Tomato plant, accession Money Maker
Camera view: tilt-top (135 deg); turntable rotation: 0 degrees
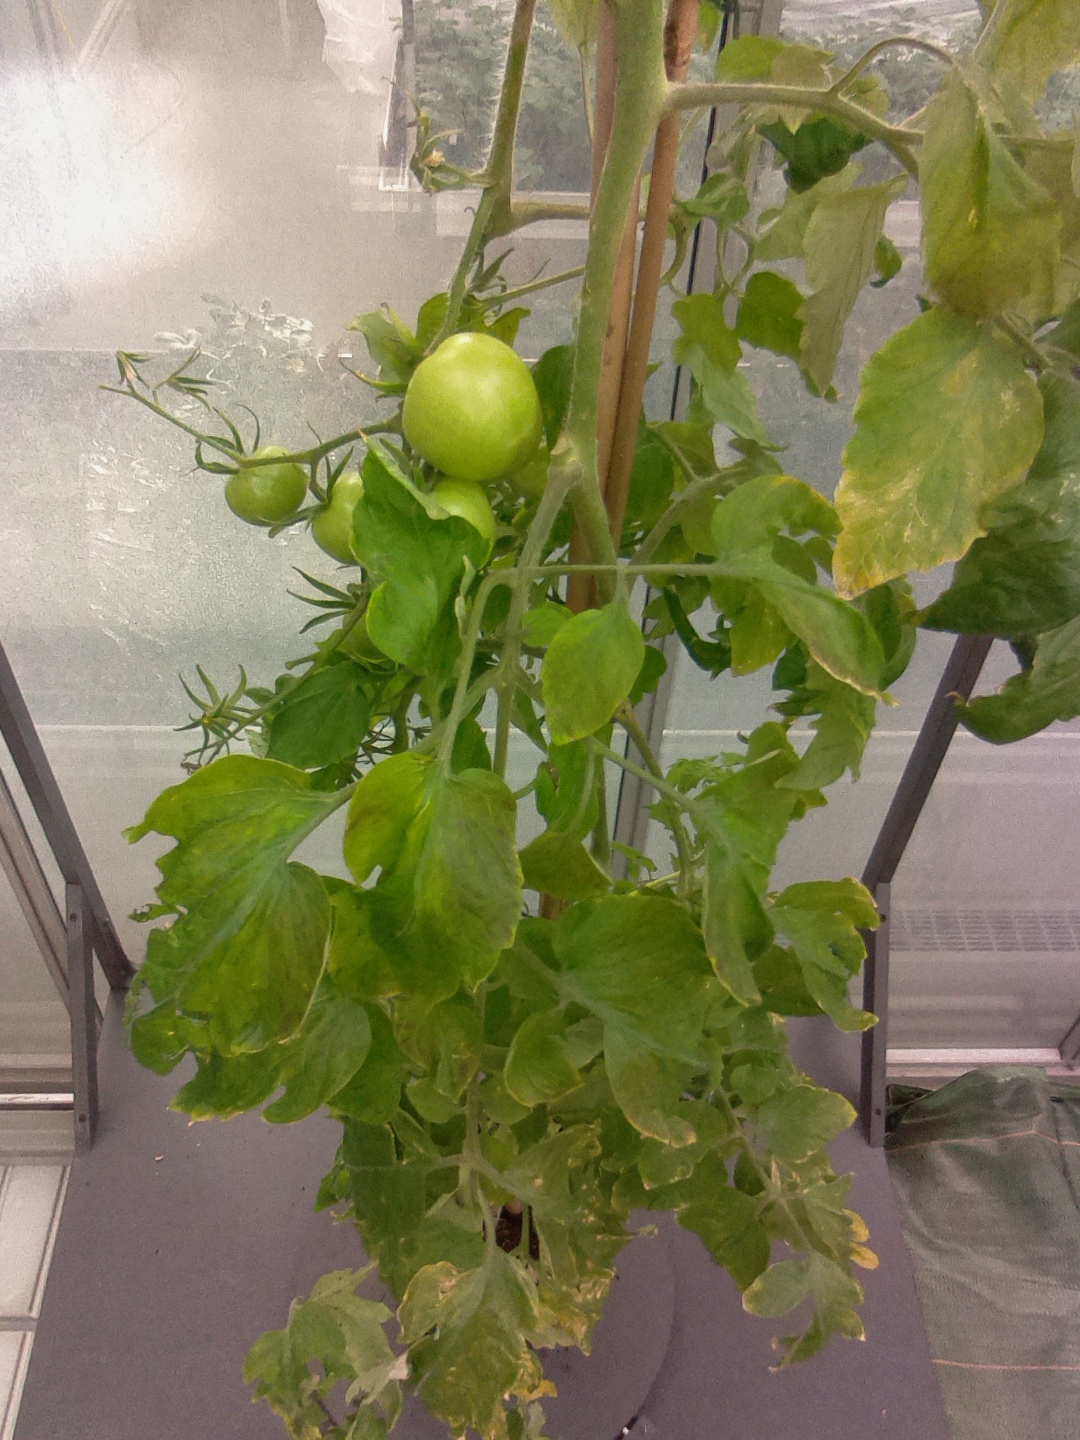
BBCH growth stage 76: 60%-70% of final fruit size